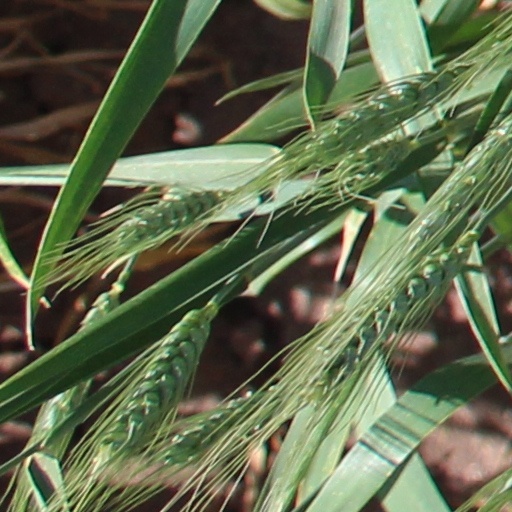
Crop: wheat